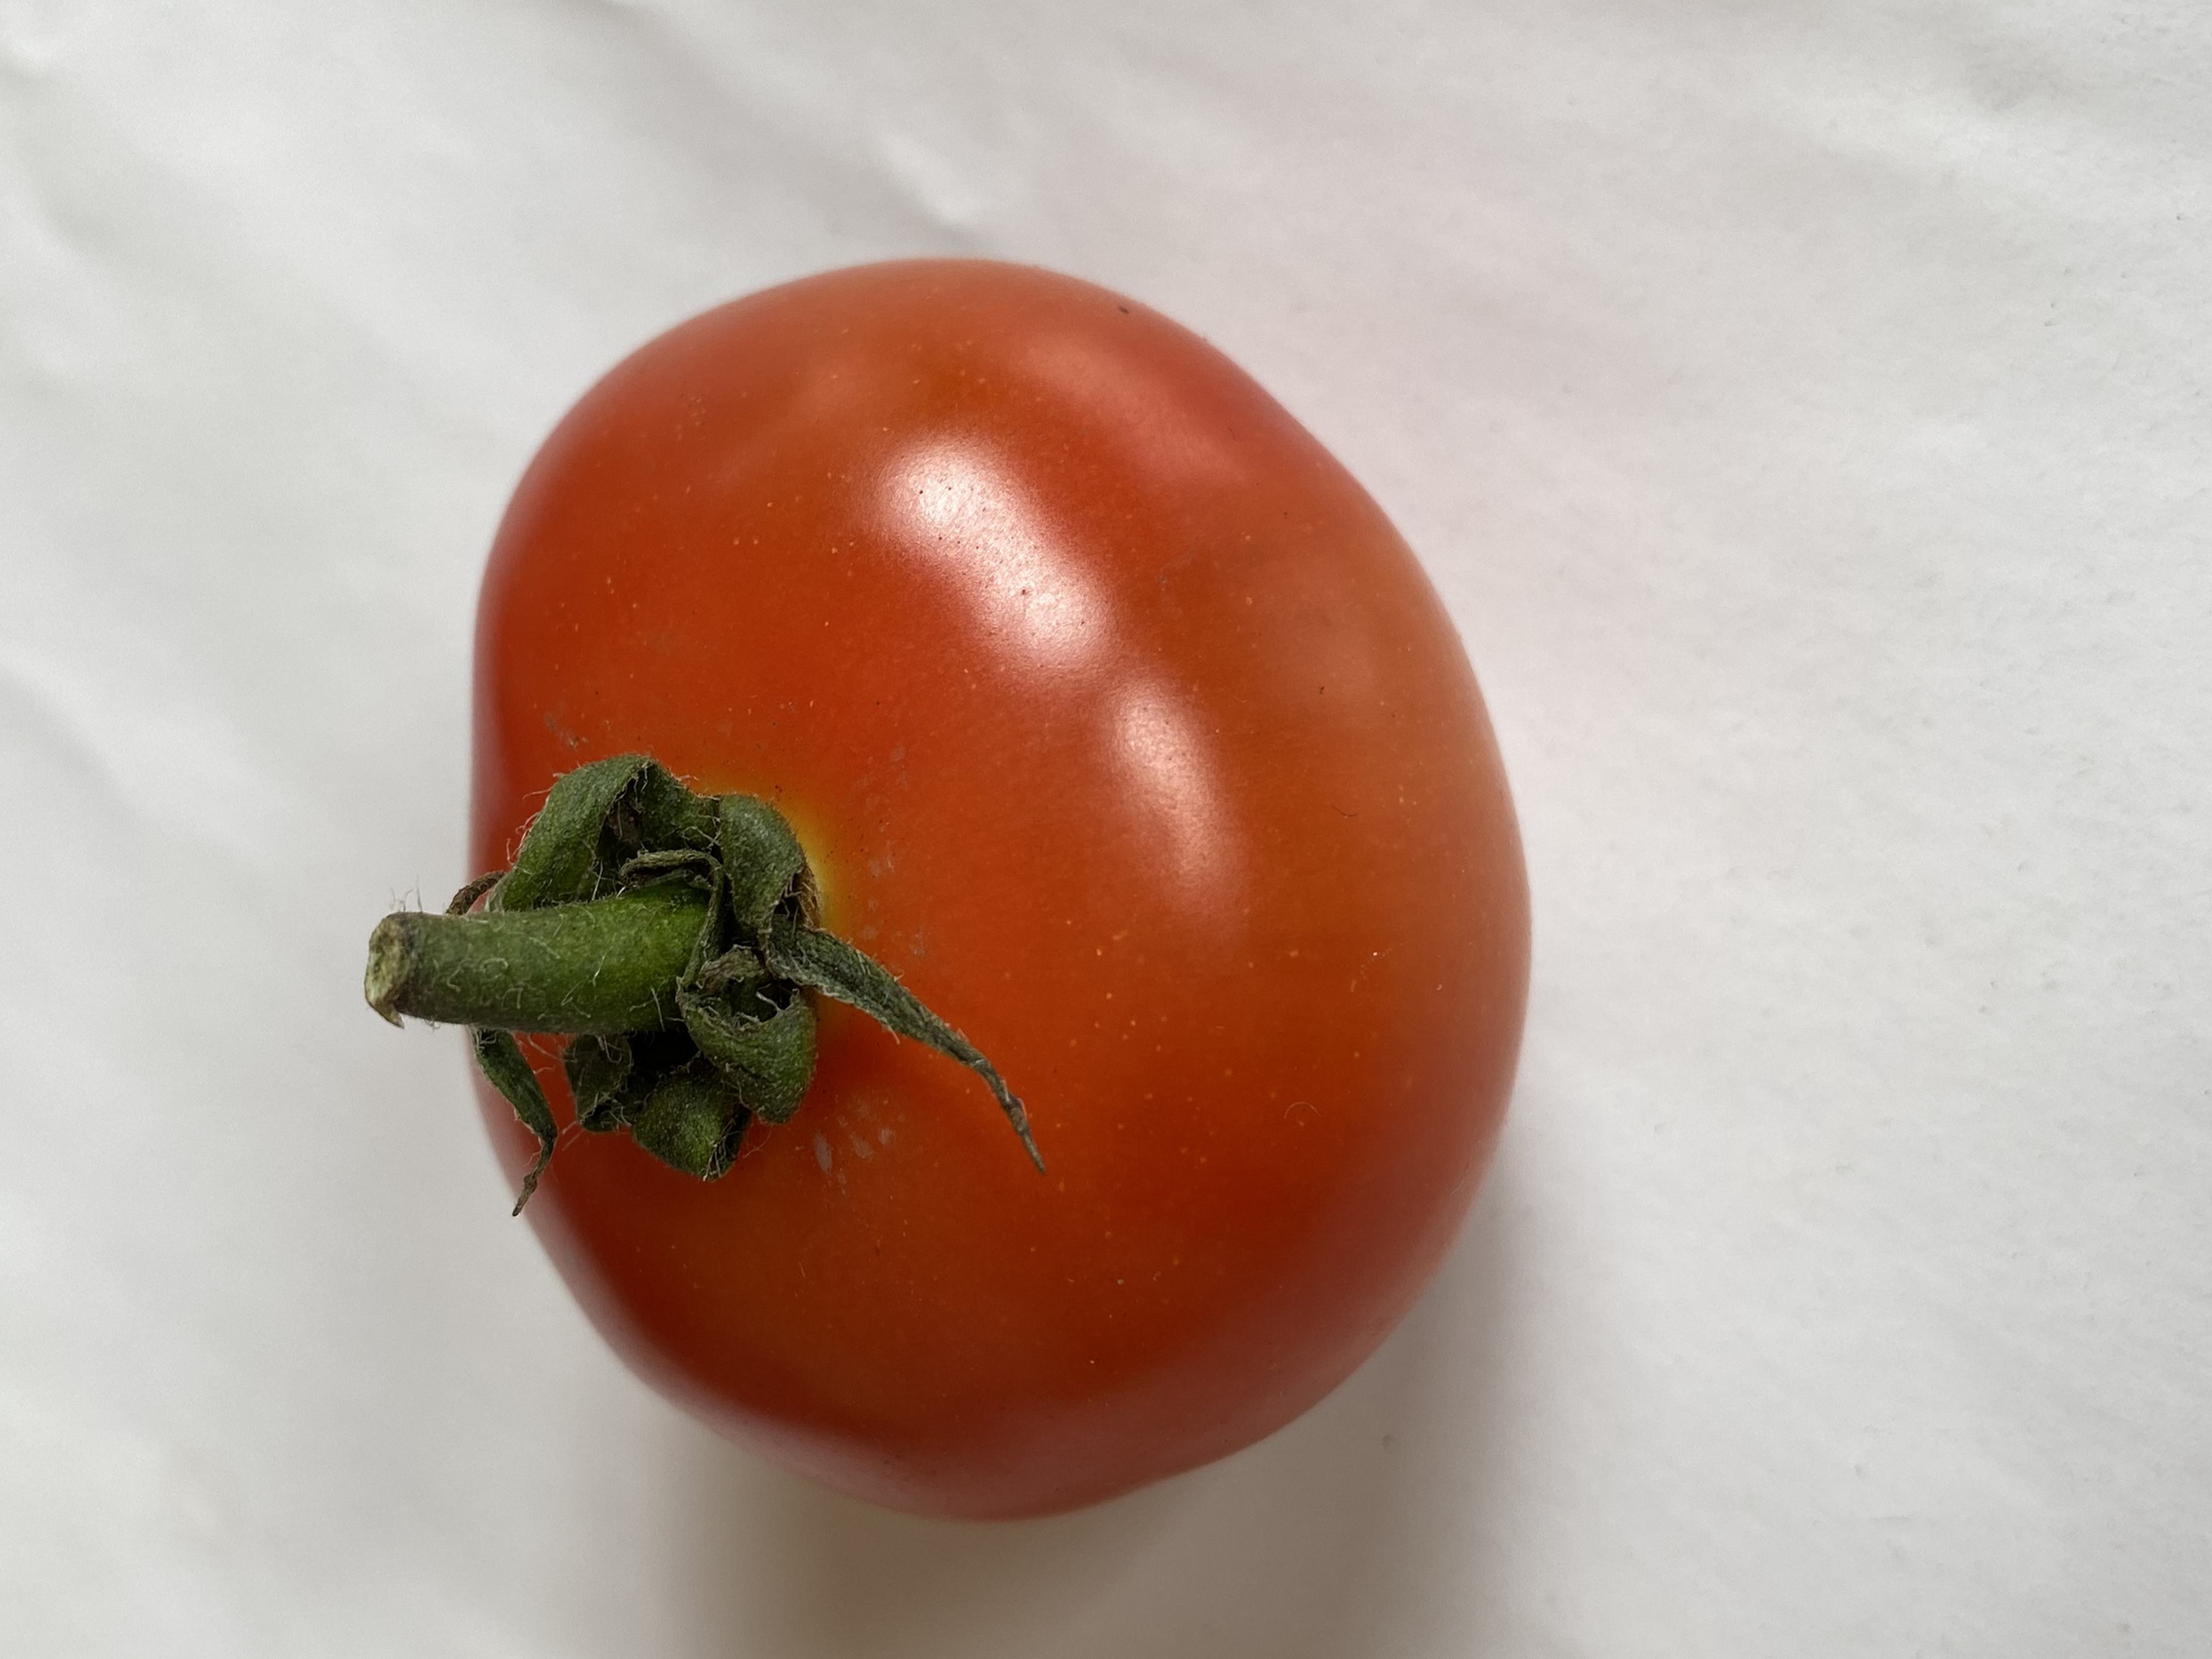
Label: Fresh